Model village

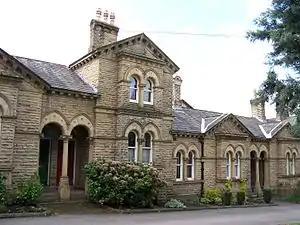
Almshouses in Saltaire, Yorkshire, typical of the architecture of the whole village

A model village is a mostly self-contained community, built from the late 18th century onwards by landowners and business magnates to house their workers. "Model" implies an ideal to which other developments could aspire. Although the villages are located close to the workplace, they are generally physically separated from them and often consist of relatively high-quality housing, with integrated community amenities and attractive physical environments.